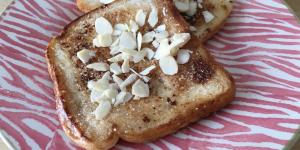
tostadas con mantequilla y canela